Gordon Rollings

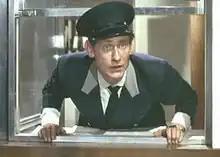
In "Carry on Doctor"

Gordon Charles Rollings (17 April 1926 – 7 June 1985) was an English actor who mainly appeared on television, but also appeared on-stage, radio and in feature films.